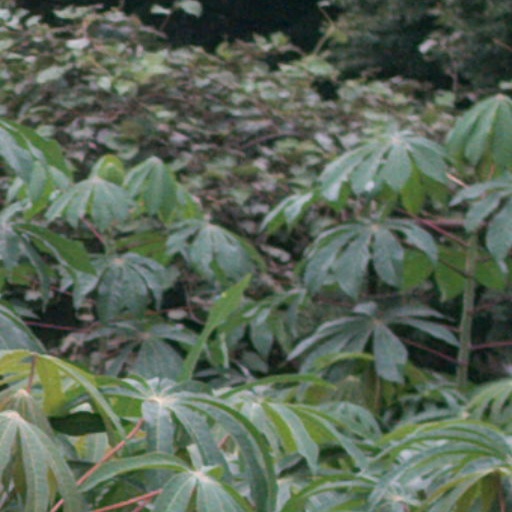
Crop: cassava